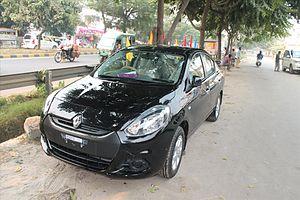
Datsun Sunny, puis Nissan Sunny a été le nom de plusieurs générations d’automobiles - du segment des compactes - fabriquées par le constructeur japonais Datsun-Nissan. Elles furent le modèle de milieu de gamme inférieur du constructeur.